Pottery in the Indian subcontinent

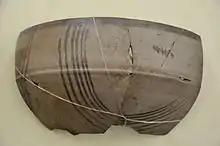
PWG, Sonkh, Mathura, c. 1000-600 BCE.

Together with the Gandhara grave culture and the Ochre Coloured Pottery culture, the Cemetery H culture is considered by some scholars as a factor in the formation of the Vedic civilization.